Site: brandenburg
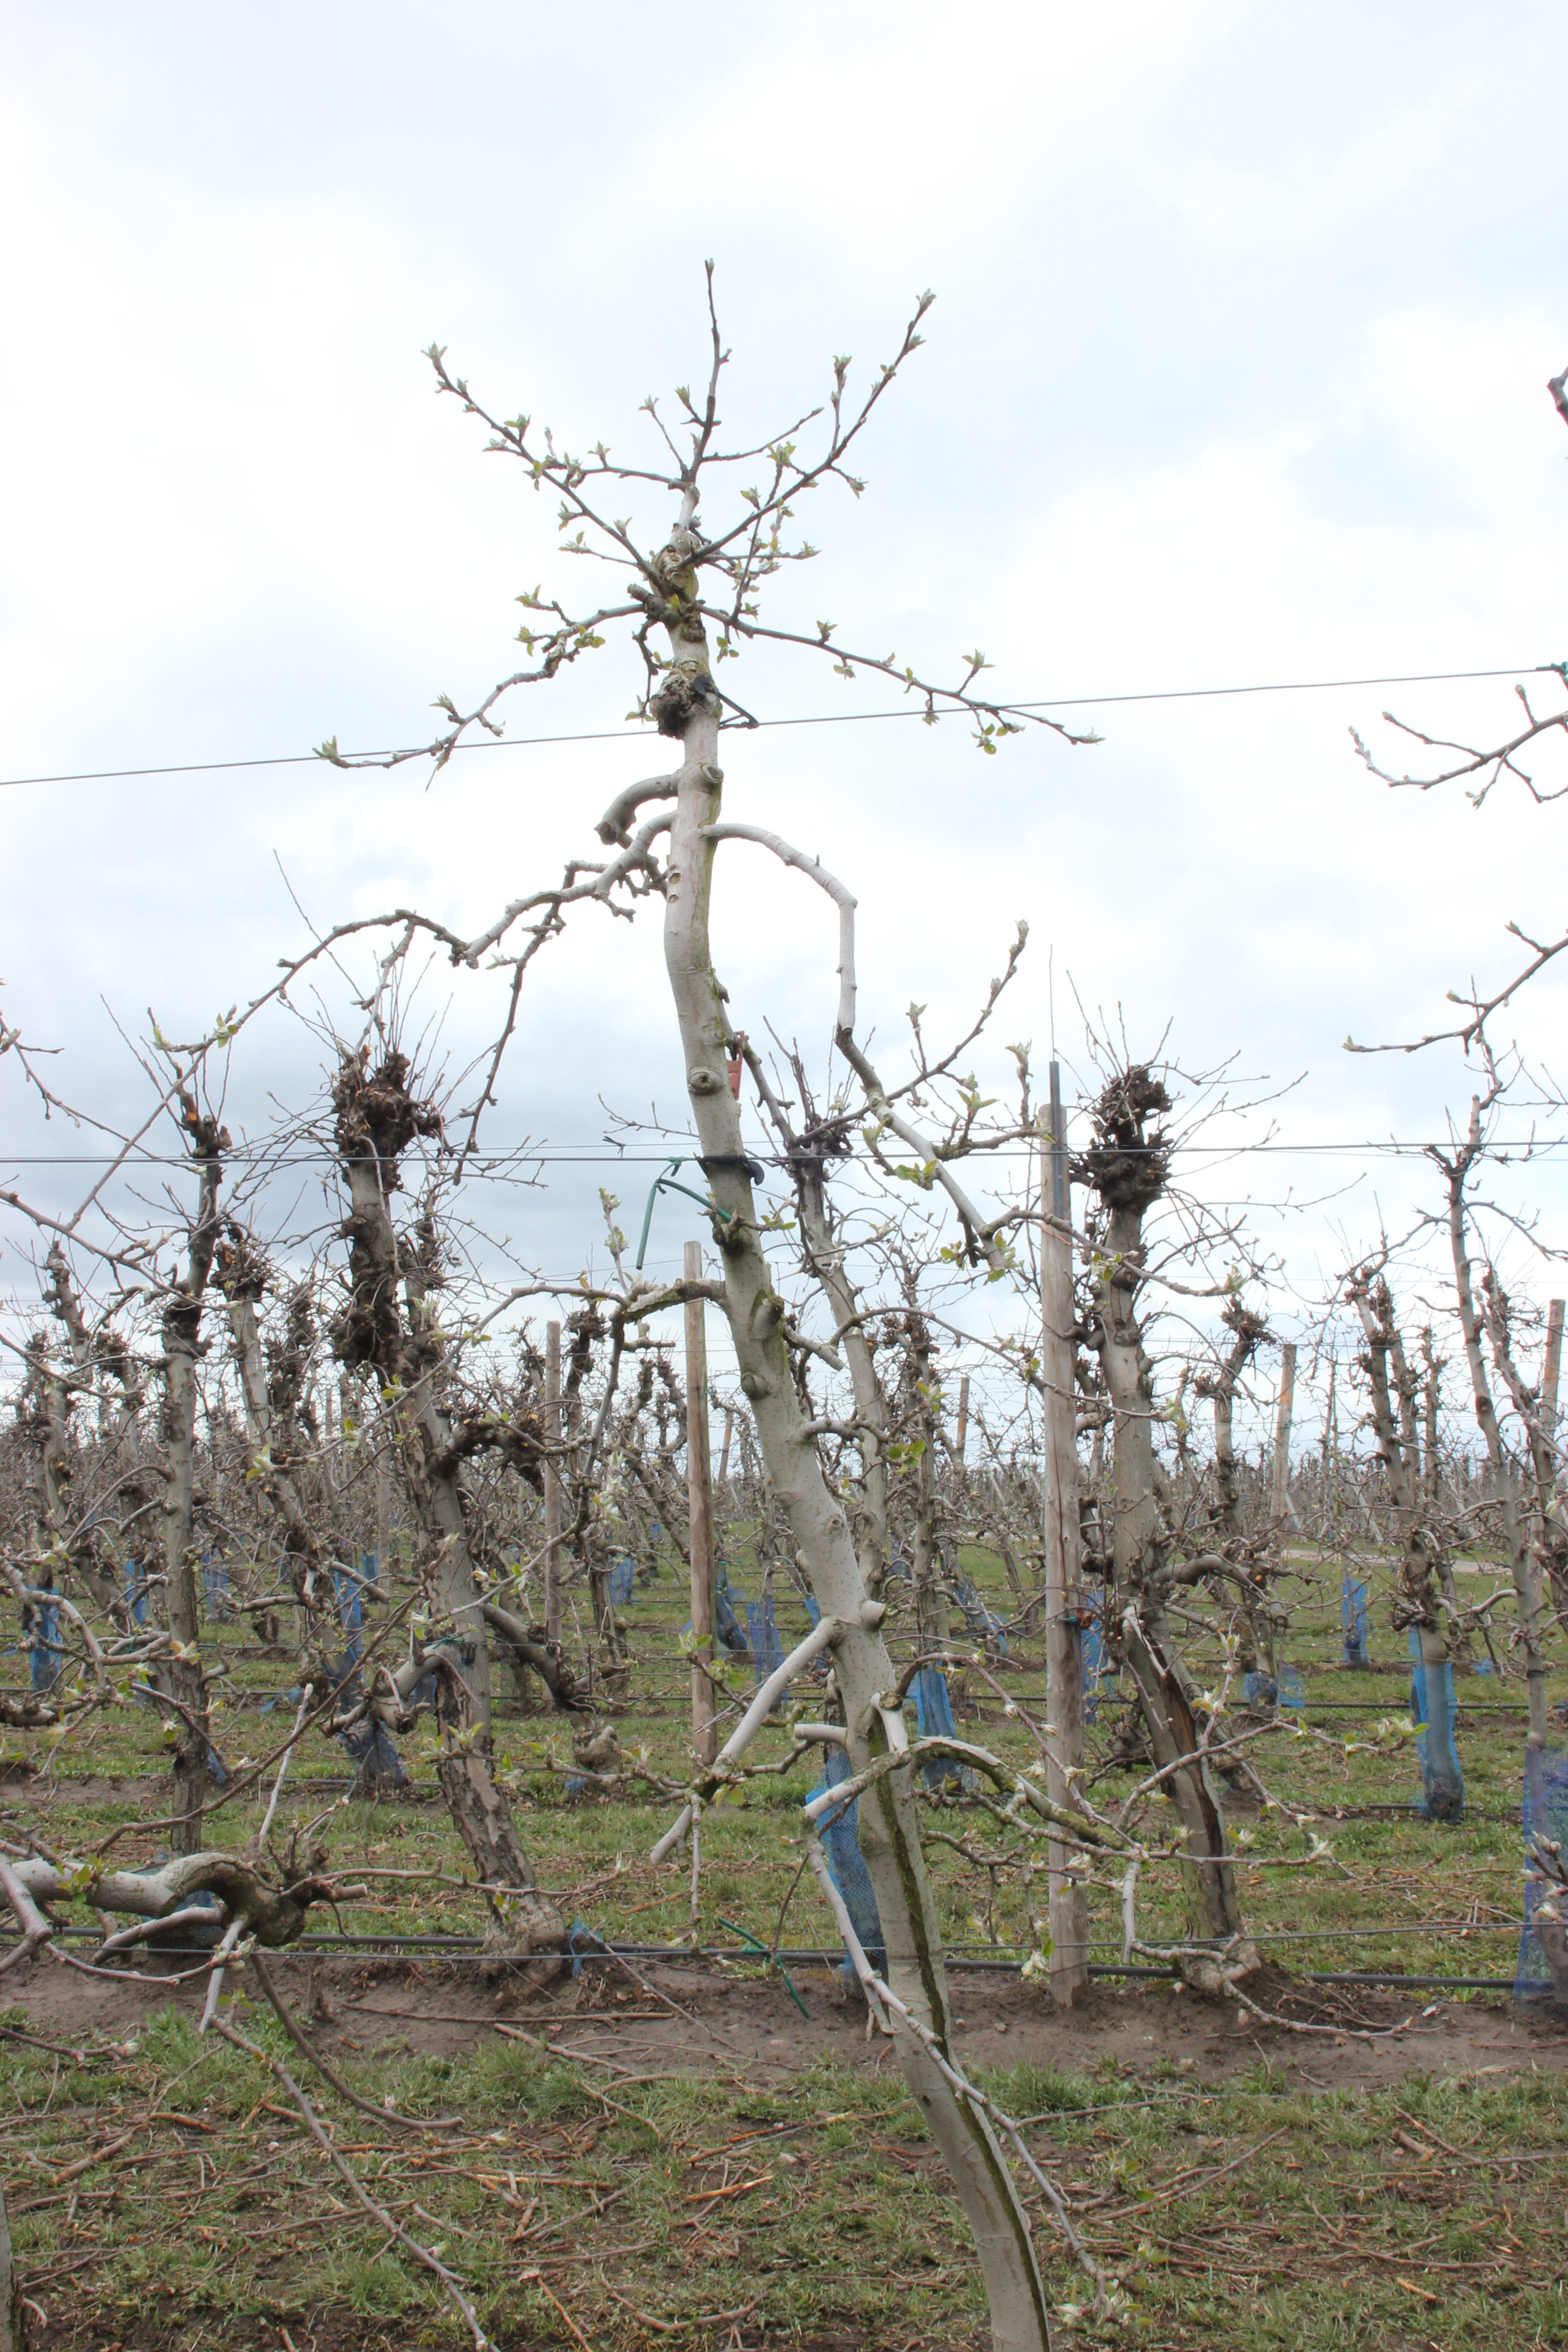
Growth stage (BBCH 55): Inflorescence emergence